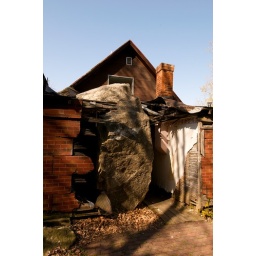
A 55 ton rock that fell into a house in Fountain City, Wisconsin